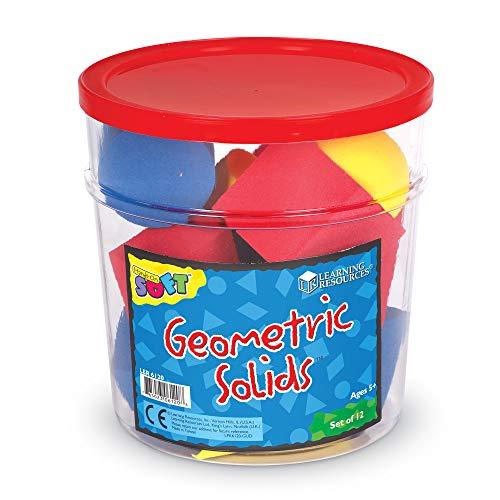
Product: Learning Resources Hands-On Soft Geosolids, Soft Foam 3D Shapes, Set of 12, Ages 5+
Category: Toys & Games | Learning & Education | Counting & Math Toys
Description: Set of 12 foam solids in 3 colors features 16 double-sided activity cards.
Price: $19.75
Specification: ASIN:B000F8T9KY|ShippingWeight:6.4ounces(Viewshippingratesandpolicies)|DomesticShipping:ItemcanbeshippedwithinU.S.|InternationalShipping:ThisitemcanbeshippedtoselectcountriesoutsideoftheU.S.LearnMore|DateFirstAvailable:June6,2007